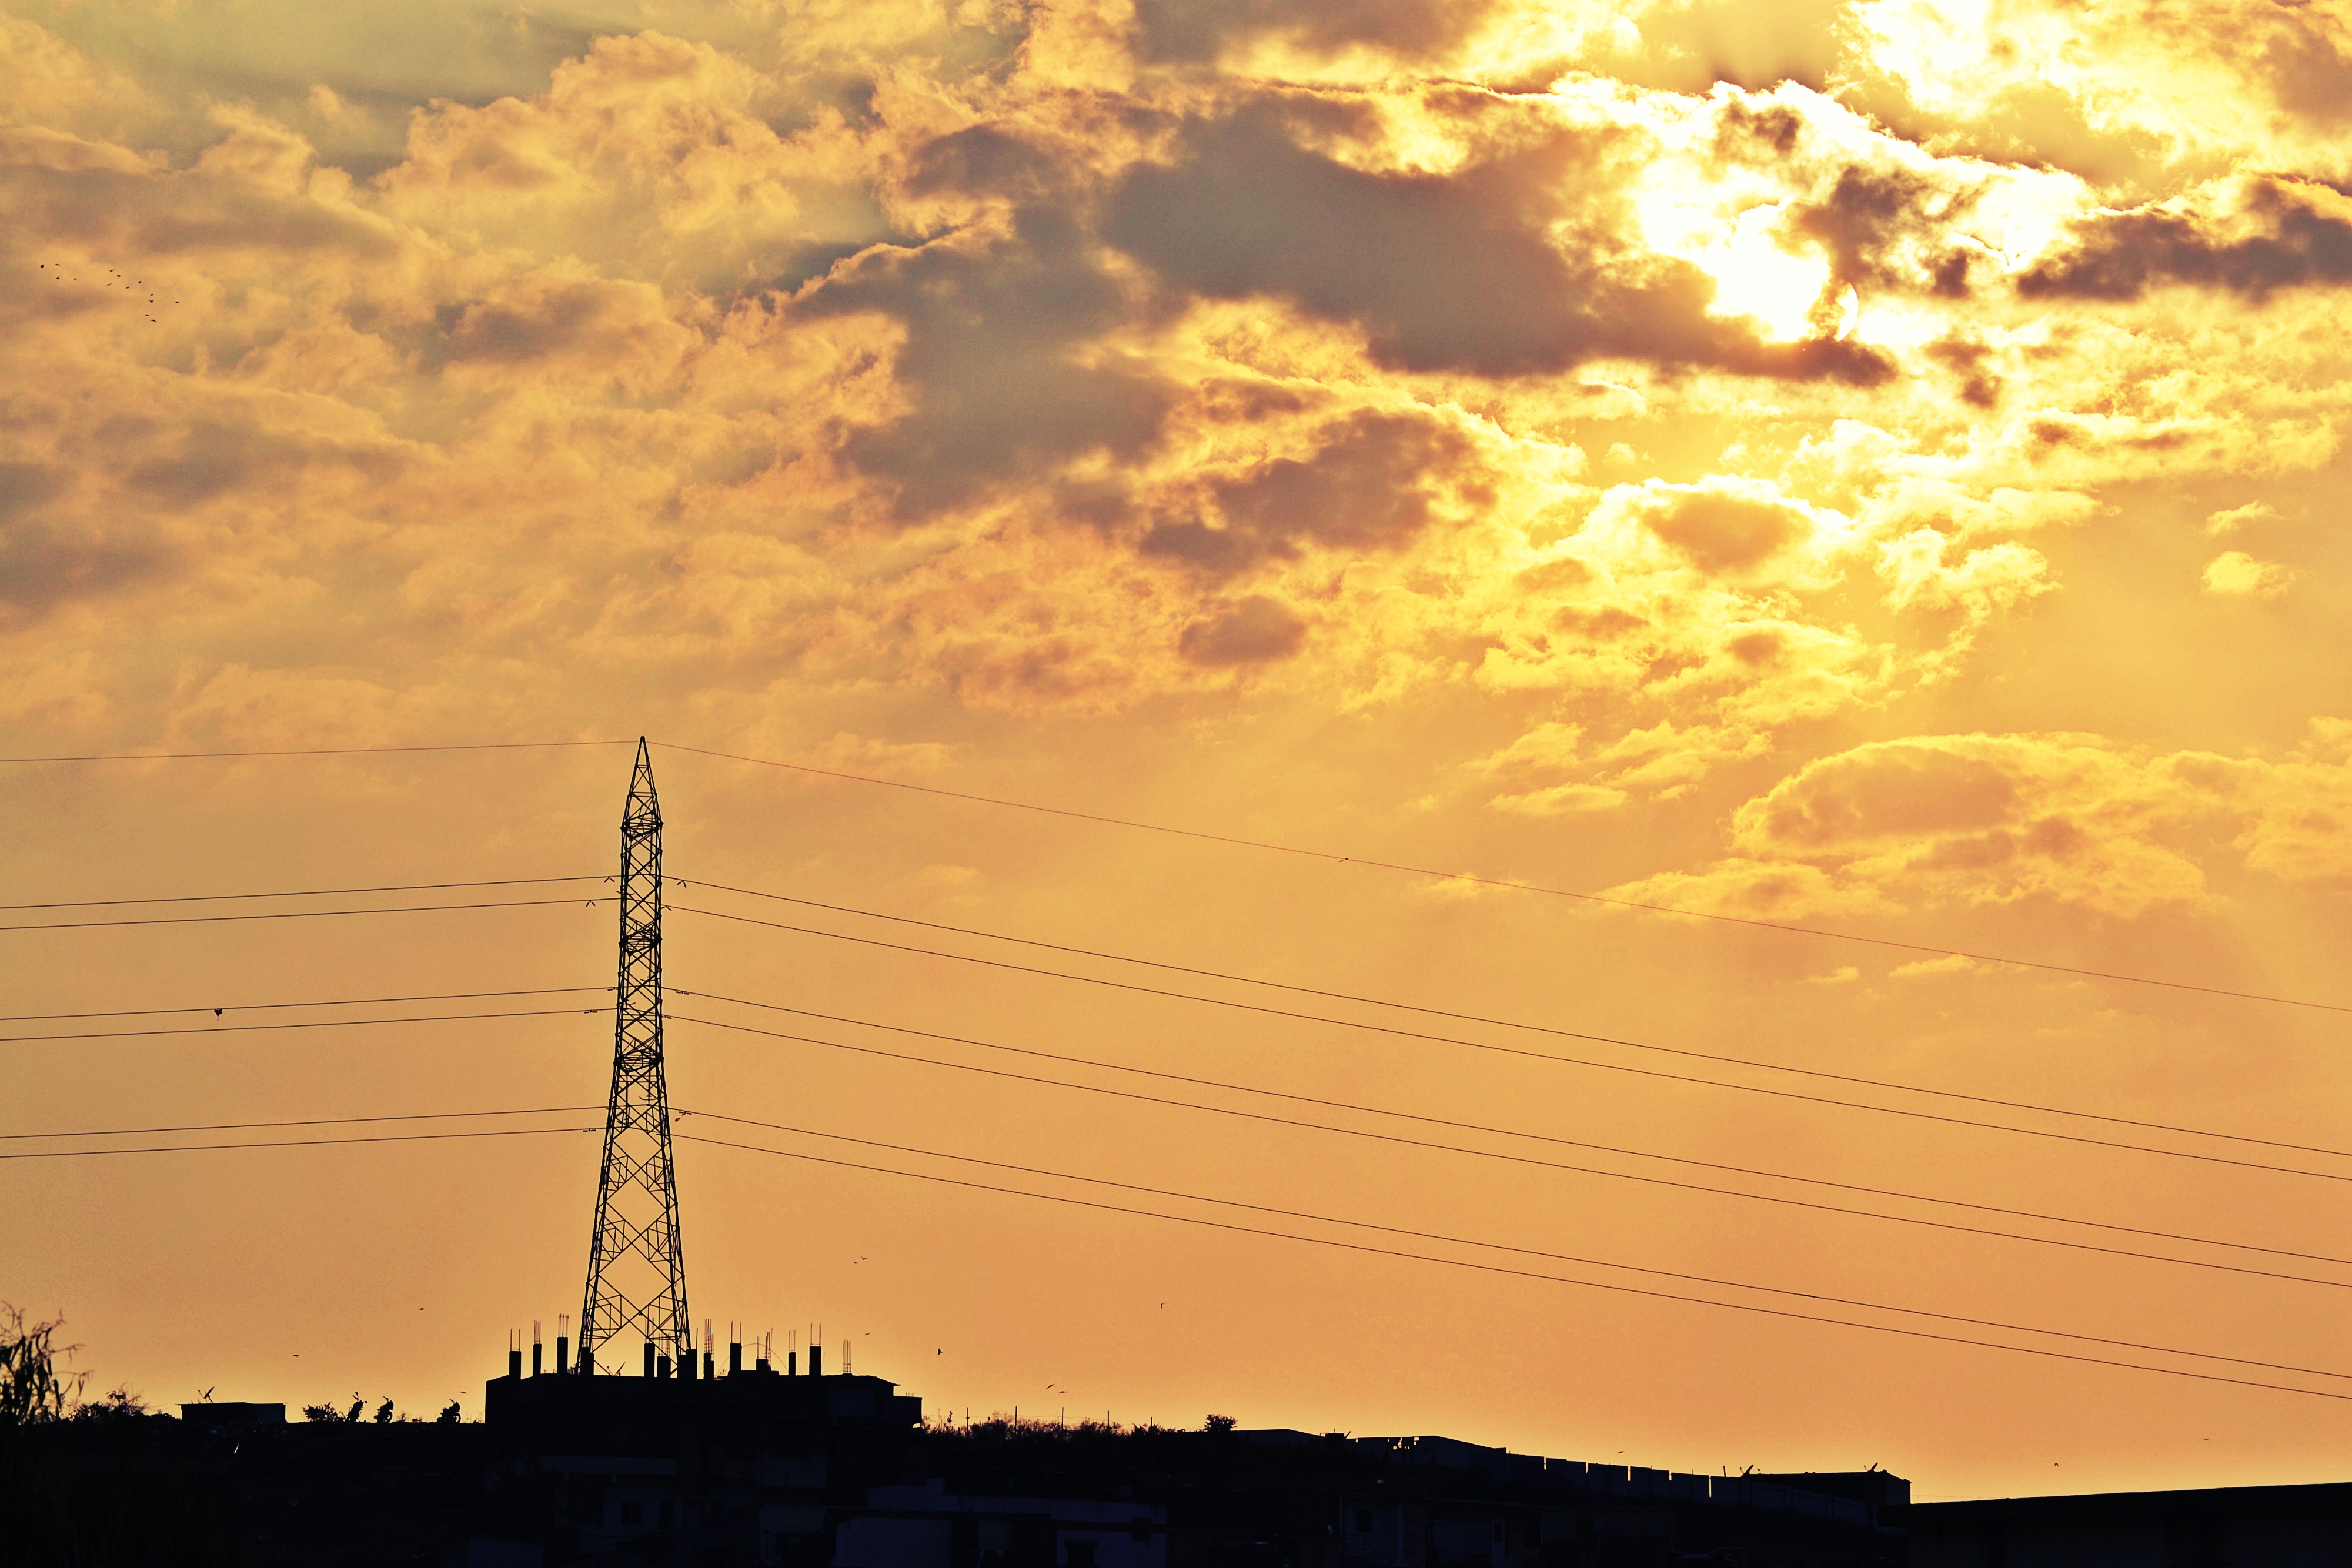
cloud, sky, sun, sunrise, sunset, sunlight, morning, dawn, atmosphere, dusk, evening, cumulus, afterglow, meteorological phenomenon